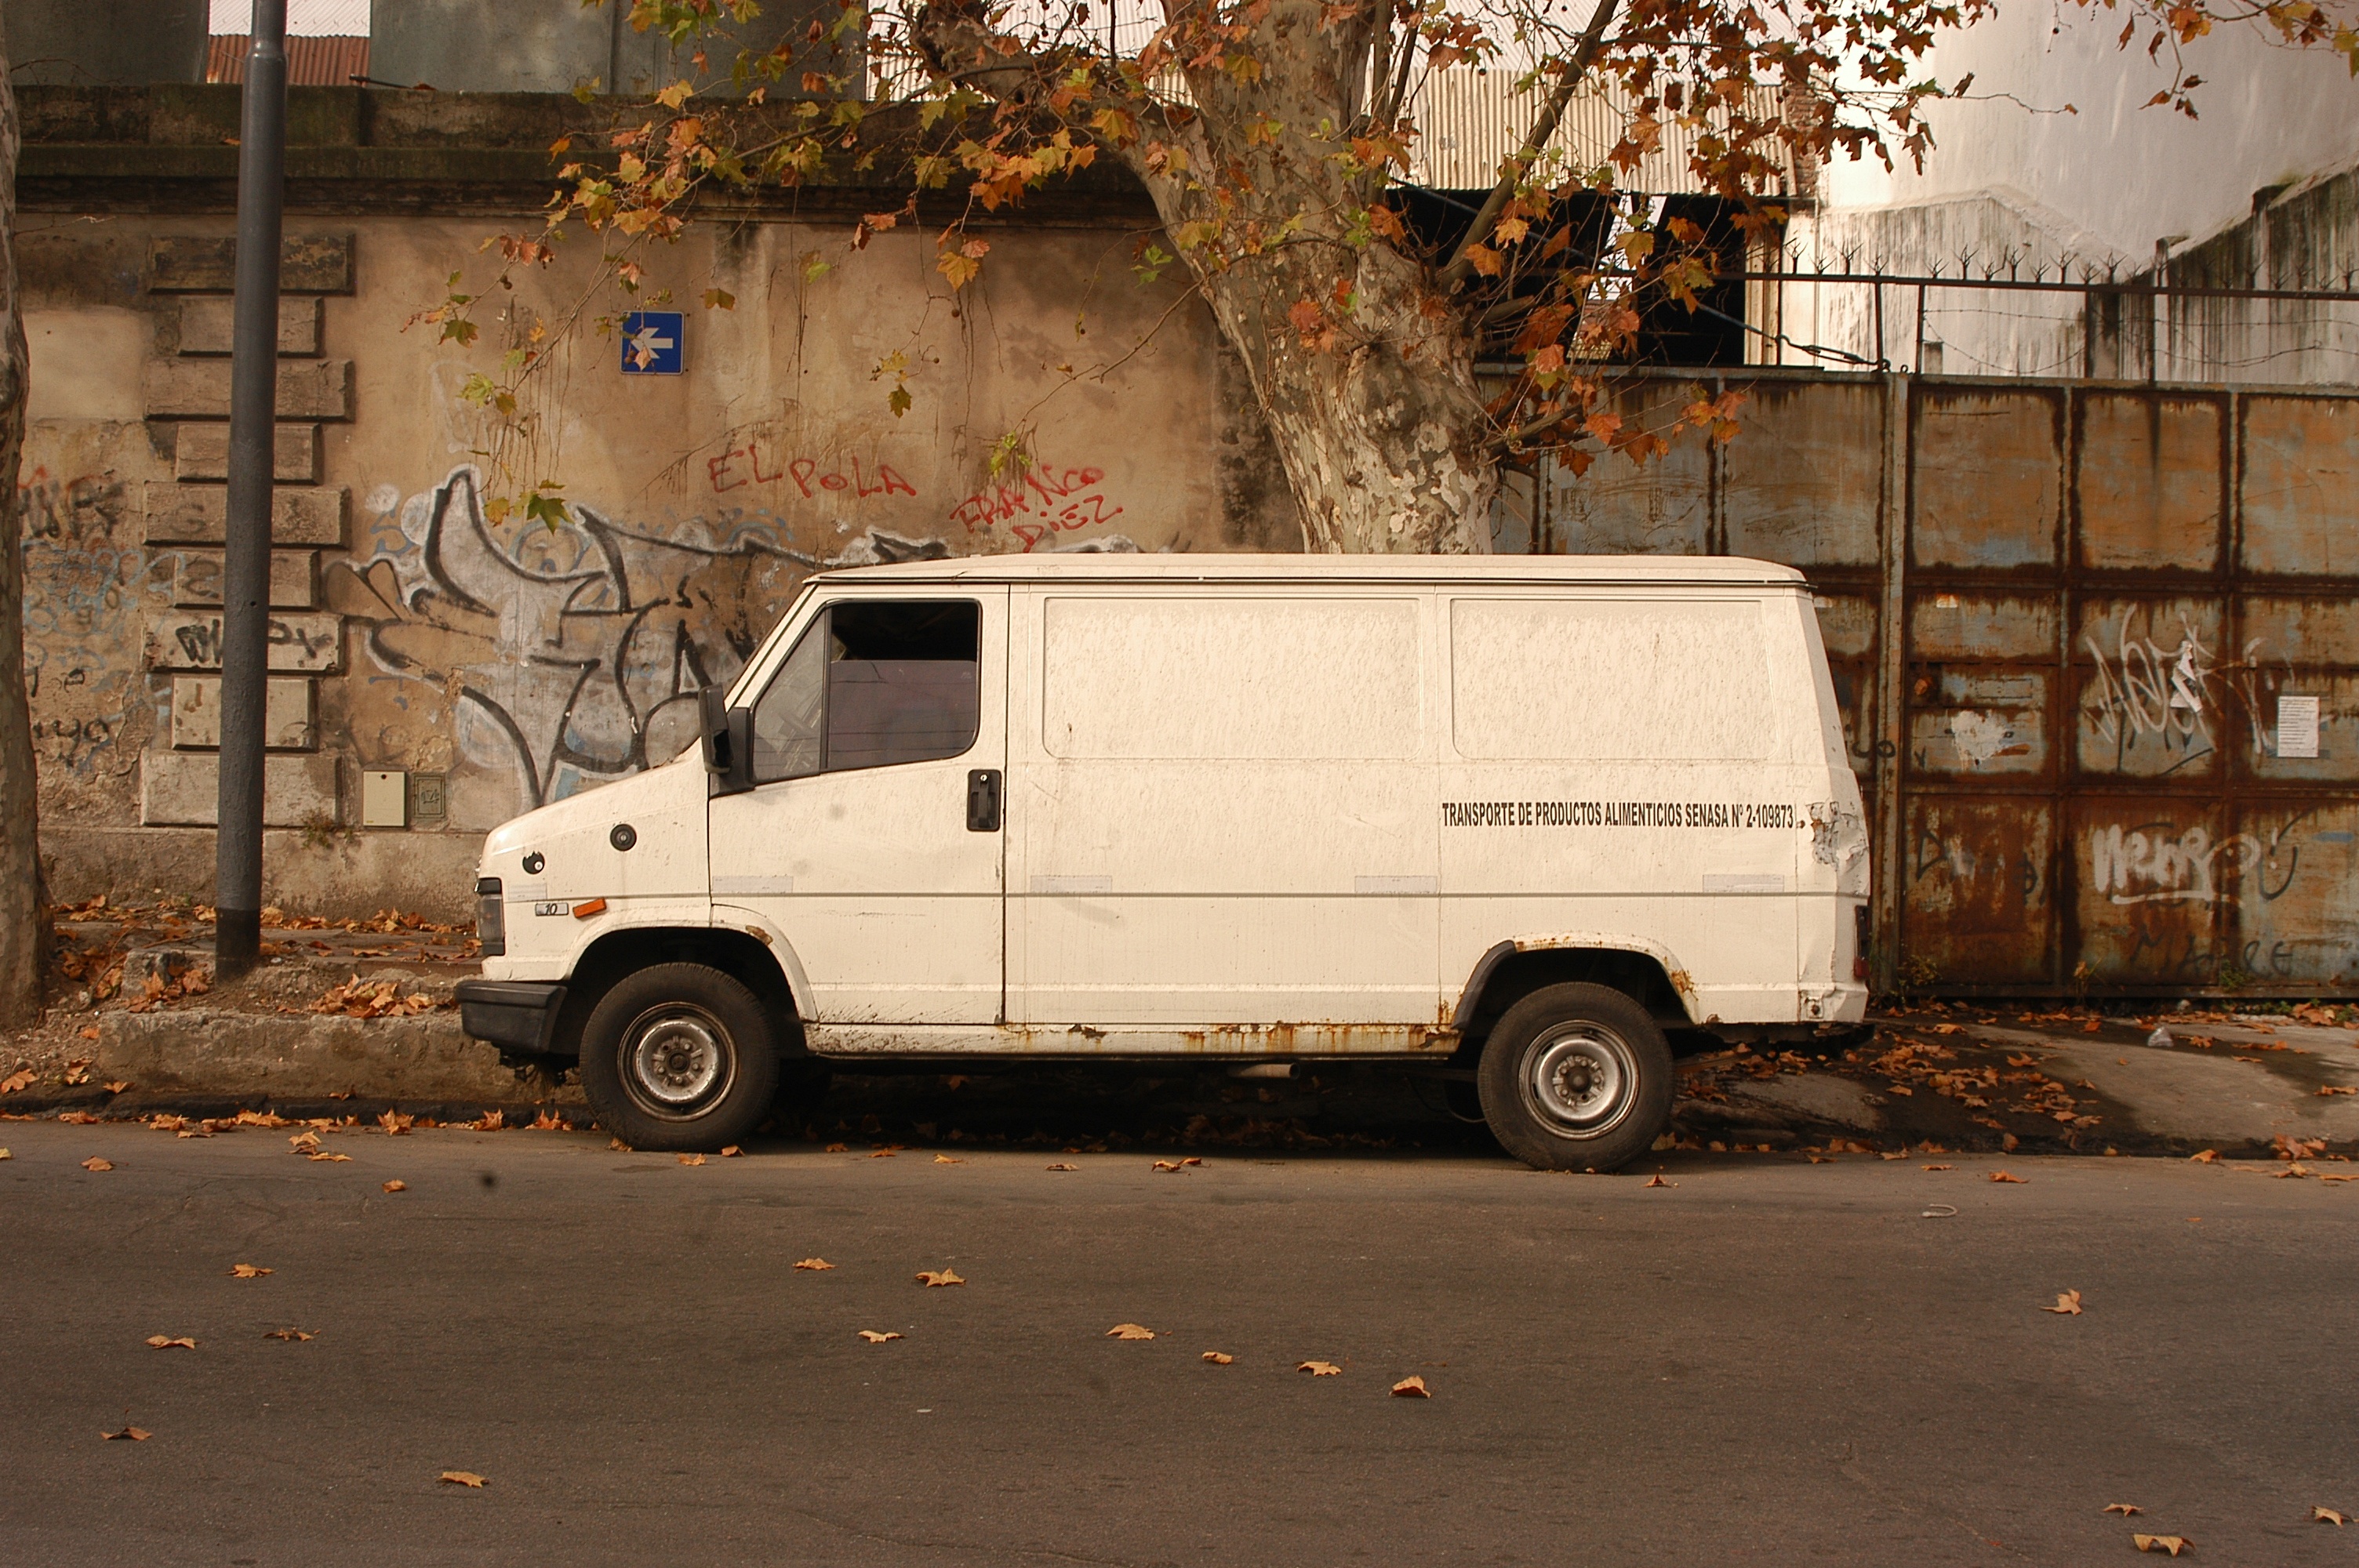
car, van, transport, vehicle, minibus, commercial vehicle, land vehicle, recreational vehicle, automobile make